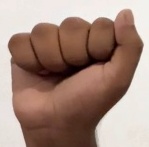
ASL sign: A